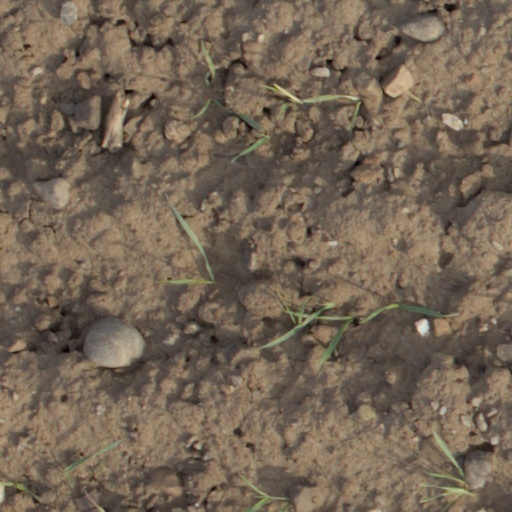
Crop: wheat